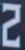
Number: 2